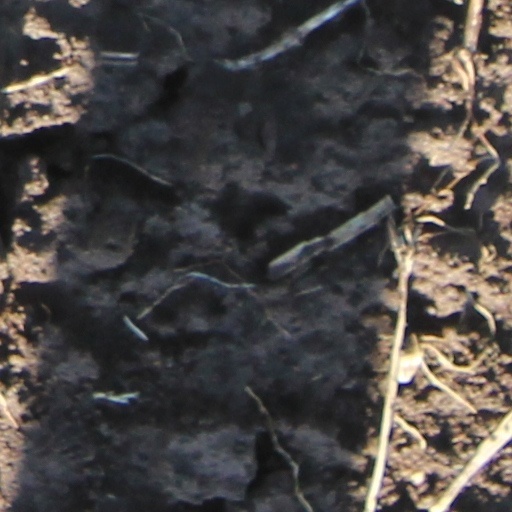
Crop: wheat